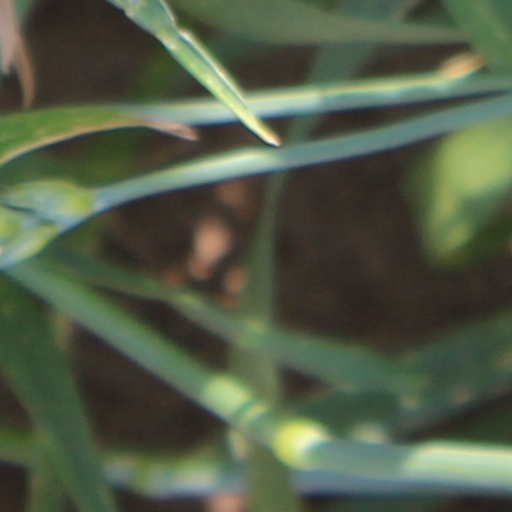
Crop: wheat